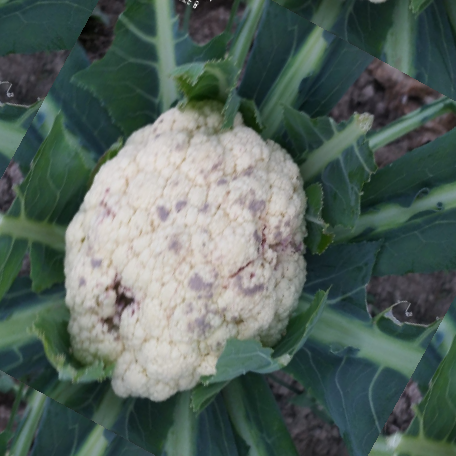
Label: Bacterial spot rot